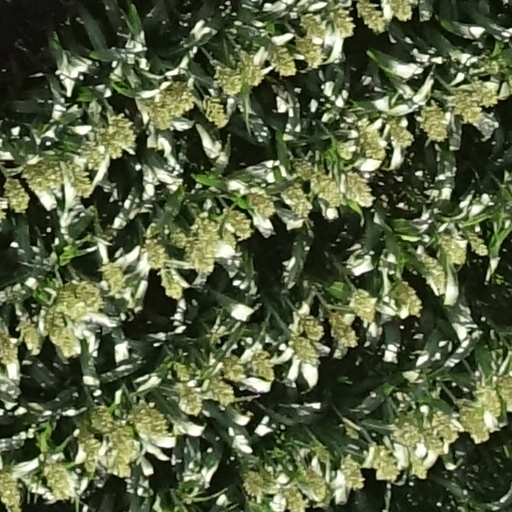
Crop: sorghum